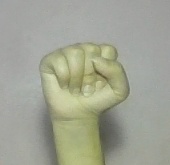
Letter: saad